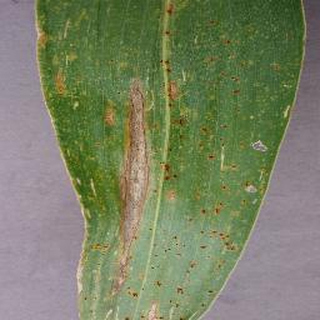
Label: corn_northern_leaf_blight